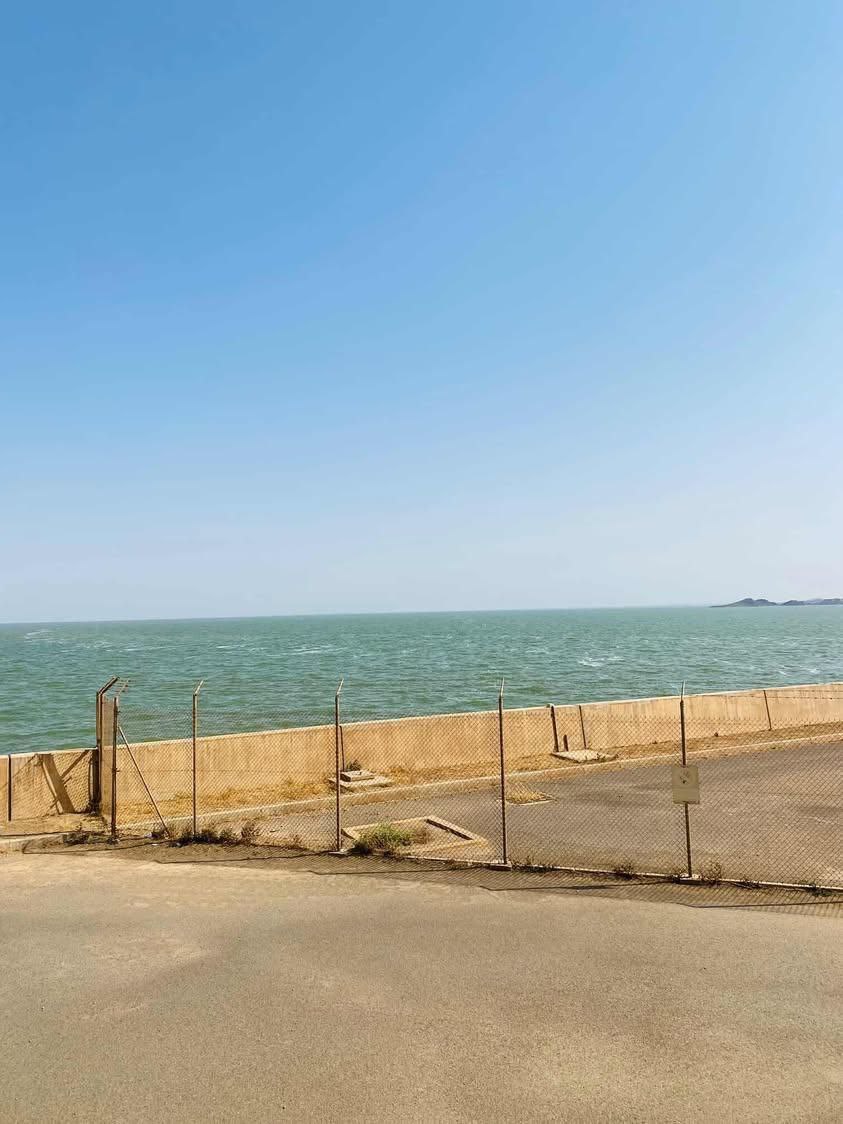
الوصف بالفصحى: الميناء البري في مدينة بورتسودان مع ظهور الرصيف والبنية التحتية
الوصف بالعامية السودانية: الميناء البري في بورتسودان، الرصيف واضح ومكان العبارات باين
التصنيف: Public Spaces & Infrastructure
التصنيف الفرعي: Utilities and services